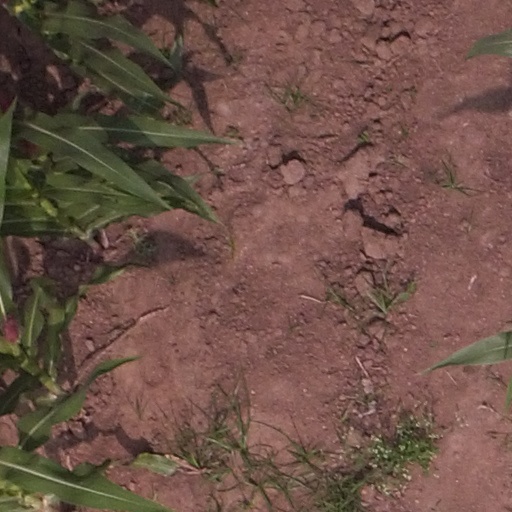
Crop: maize; corn